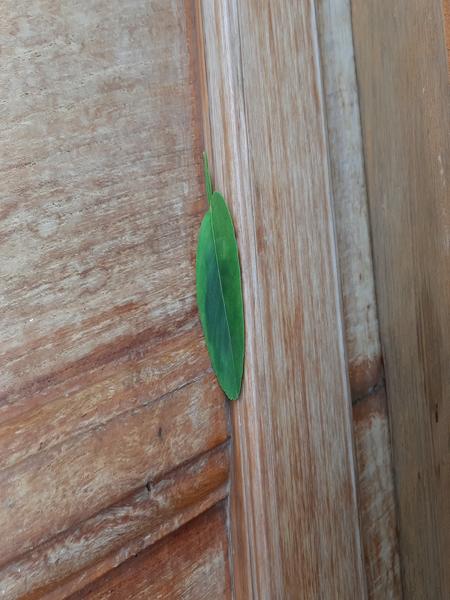
Plant: Lemon